The Adventure of the Golden Pince-Nez

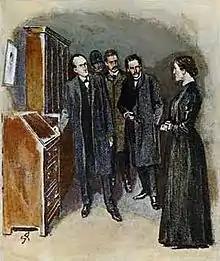
Holmes asking about a mark on the bureau, 1904 illustration by Sidney Paget

"The Adventure of the Golden Pince-Nez", one of the 56 Sherlock Holmes short stories written by Sir Arthur Conan Doyle, is one of 13 stories in the cycle collected as "The Return of Sherlock Holmes" (1905). It was first published in "The Strand Magazine" in the United Kingdom in July 1904, and was also published in "Collier's" in the United States in October 1904.